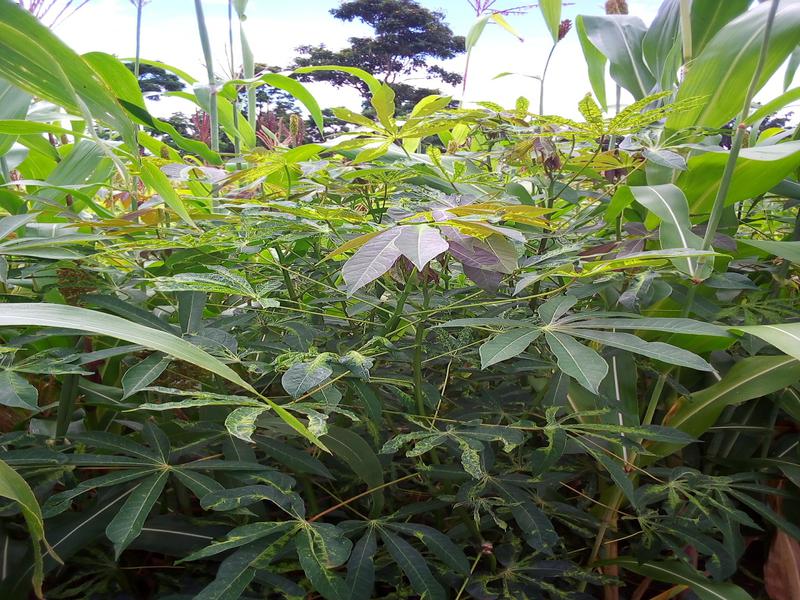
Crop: cassava
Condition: mosaic_disease